Merchant Navy (United Kingdom)

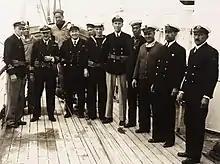
The crew of HMS Castle Harbour, assigned to the Royal Naval Dockyard as the Examination Service vessel (that inspected merchant ships). Crew members included members of the Merchant Navy. HMS Castle Harbour would later be sunk by a German submarine while being delivered to the Mediterranean by a Merchant Navy crew

The Merchant Navy has been in existence for a significant period in English and British history, owing its growth to trade and imperial expansion. It can be dated back to the 17th century, when an attempt was made to register all seafarers as a source of labour for the Royal Navy in times of conflict. That registration of merchant seafarers failed, and it was not successfully implemented until 1835.